Curtis Rowe

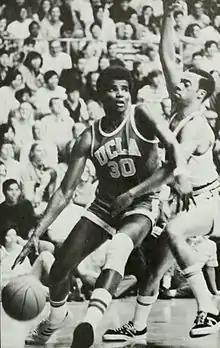
Rowe in his senior year at UCLA

Curtis Rowe Jr. (born July 2, 1949) is an American former professional basketball player.